Jacobs Entertainment

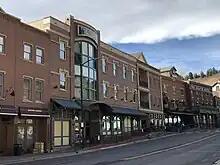
The Gilpin Casino in Black Hawk, Colorado.

In 2002, Jacobs and his father, former Cleveland Indians owner Richard E. Jacobs, consolidated their gaming holdings into a reorganized Jacobs Entertainment, Inc., which simultaneously purchased all outstanding shares of Black Hawk Gaming & Development and Colonial Holdings. The combined company at that point owned The Lodge Casino and The Gilpin Casino in Black Hawk; The Gold Dust West Casino in Reno, Nevada; Colonial Downs racetrack; and six truck stop casinos in Louisiana.